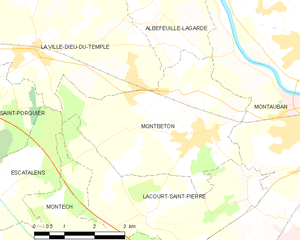
Carte des communes françaises Montbeton
Montbeton est une commune française située dans le département de Tarn-et-Garonne, en région Occitanie.